John A. Brewin

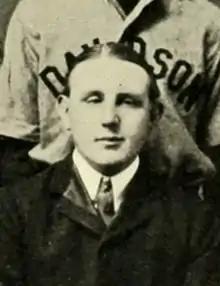
Brewin pictured with the Davidson baseball team, c. 1903

John Andrew Brewin (December 9, 1876 – March 7, 1938) was an American college football and college baseball coach for Davidson College in the early 1900s. He was the first official head coach for both teams in school history. Brewin also served as the Physical Director during his tenure at Davidson.